List of birds of Tasmania

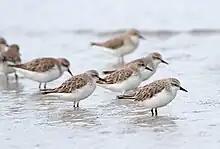
Red-necked stint at Orford, winter plumage

The buttonquail are an ancient lineage of shorebirds which closely resemble true quail in appearance but are unrelated. They are found in Africa, Asia and Australia, with one species reaching Tasmania.